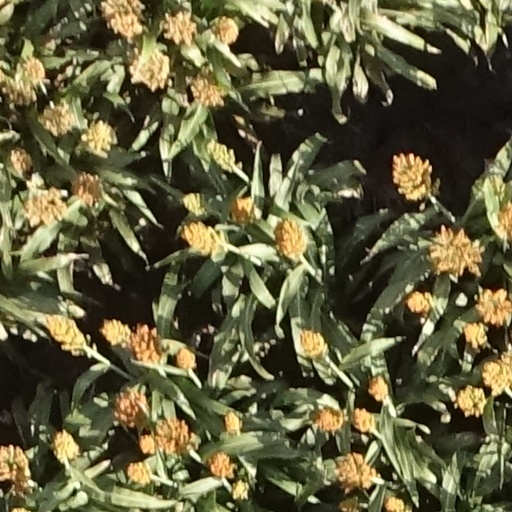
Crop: sorghum